TAGSAM

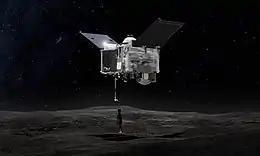
Illustration of OSIRIS-REx with TAGSAM extended

TAGSAM or Touch-and-Go Sample Acquisition Mechanism is a robotic arm on the OSIRIS-REx space probe designed and used for collecting a sample from asteroid 101955 Bennu. OSIRIS-REx was launched in 2016. It arrived at asteroid Bennu in December 2018, and began scientific studies. It collected a sample of the material making up the surface of Bennu in 2020 and returned it to Earth in 2023.